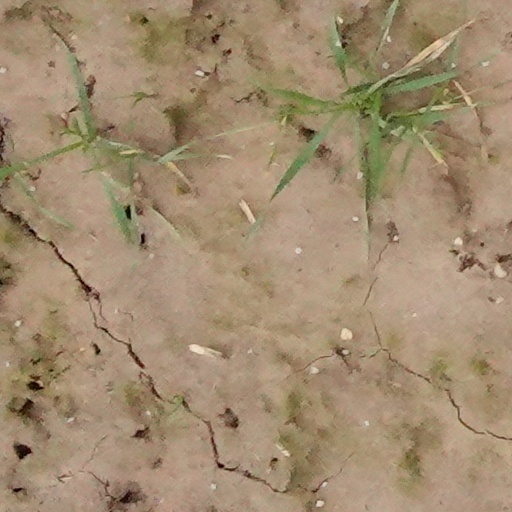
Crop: wheat